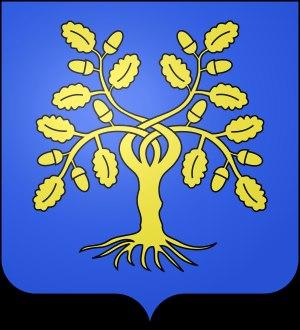
La famille Della Rovere est une famille italienne originaire du Piémont formée de deux souches, l'une noble et turinoise, l'autre roturière et savonoise, qui se sont alliées quand la seconde a produit successivement deux papes, Sixte IV et Jules II. Elle a illustré l'histoire de l'Italie au cours de plusieurs siècles et compte en outre parmi ses membres plusieurs cardinaux, ainsi qu'un doge de Gênes. Au début du XVIᵉ siècle, l'une des branches de la famille obtient le duché d'Urbino.
L'église et le couvent Sainte-Marie des Grâces sont un complexe monumental, qui se trouve à Senigallia, dans la région des Marches, en Province d'Ancône.